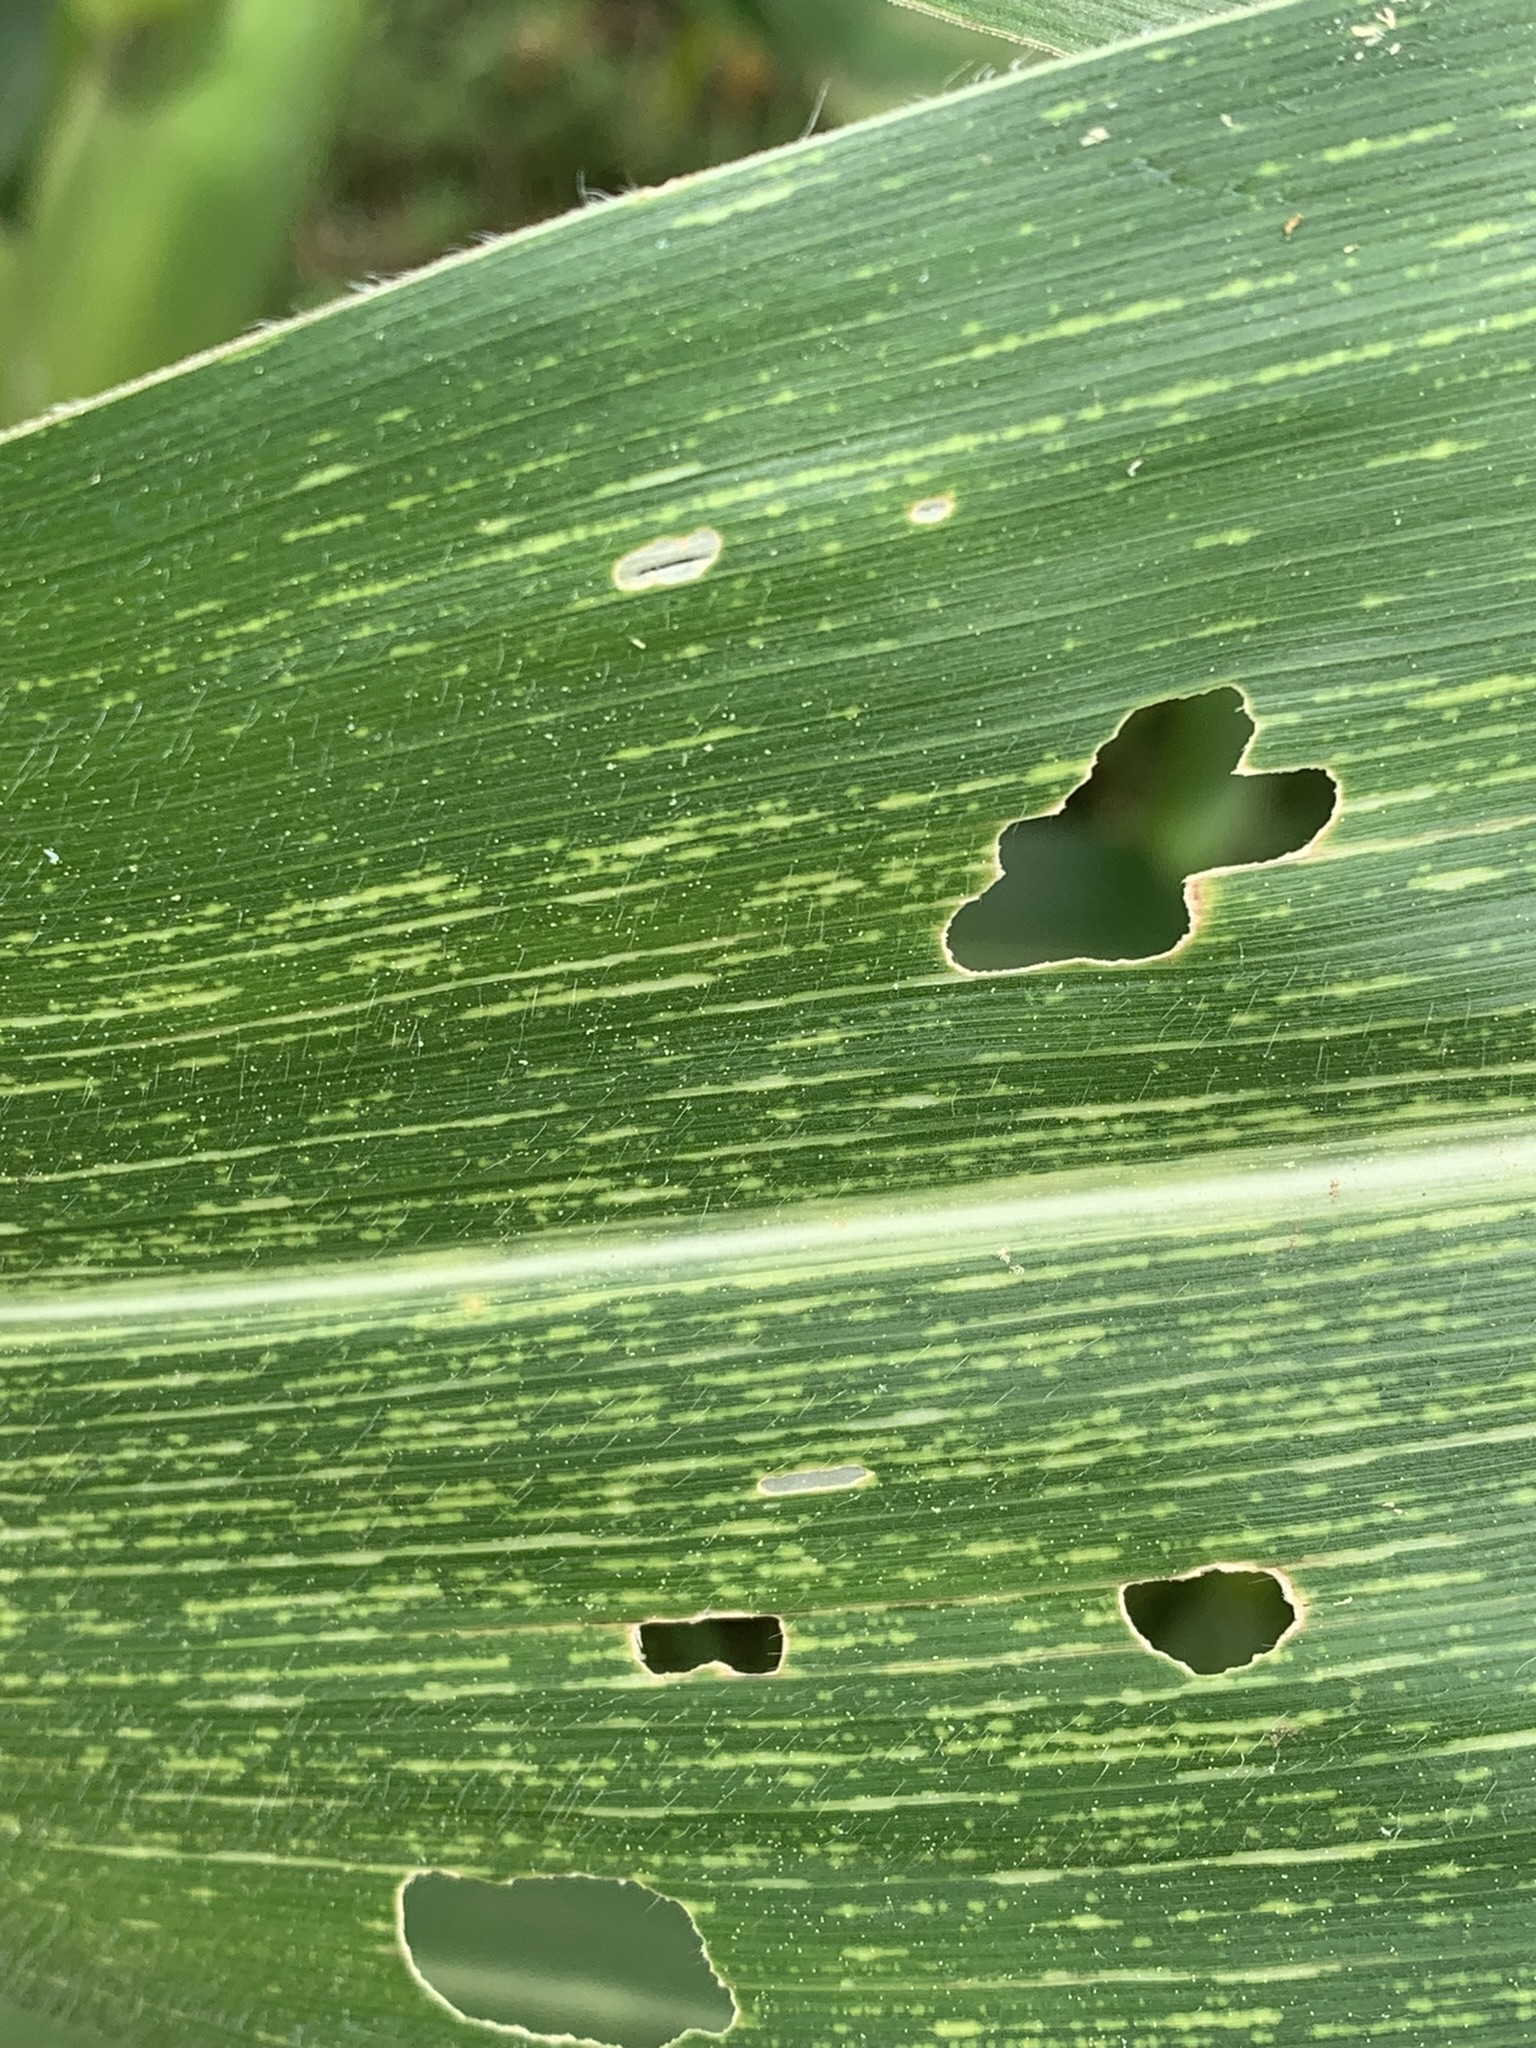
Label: MSV